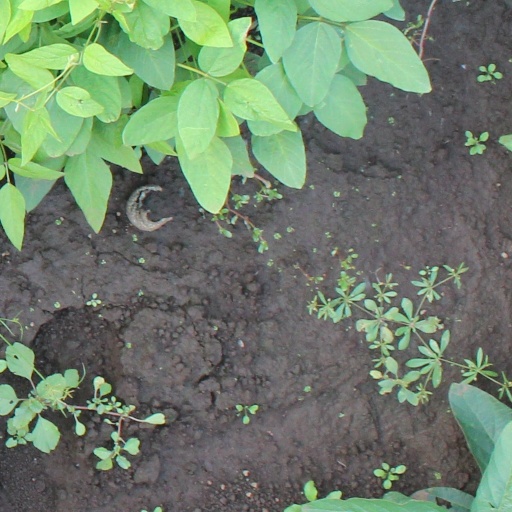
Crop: soybean